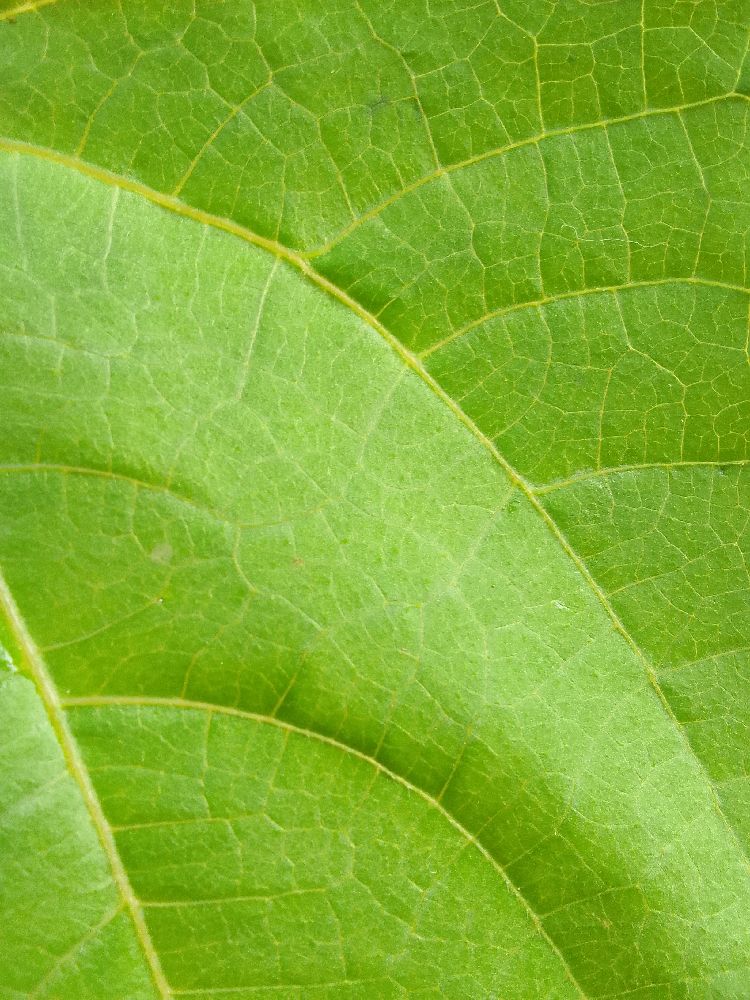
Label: healthy